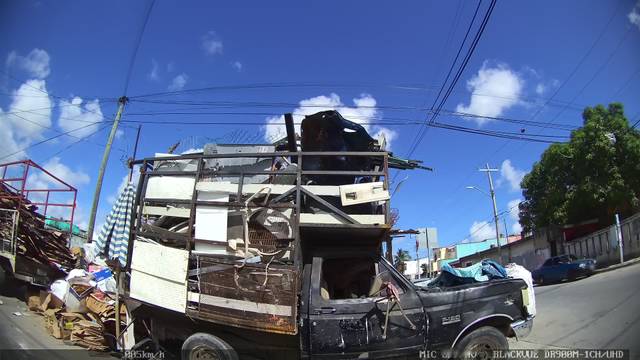
Region: Mexico
Coordinates: 21.143, -86.862